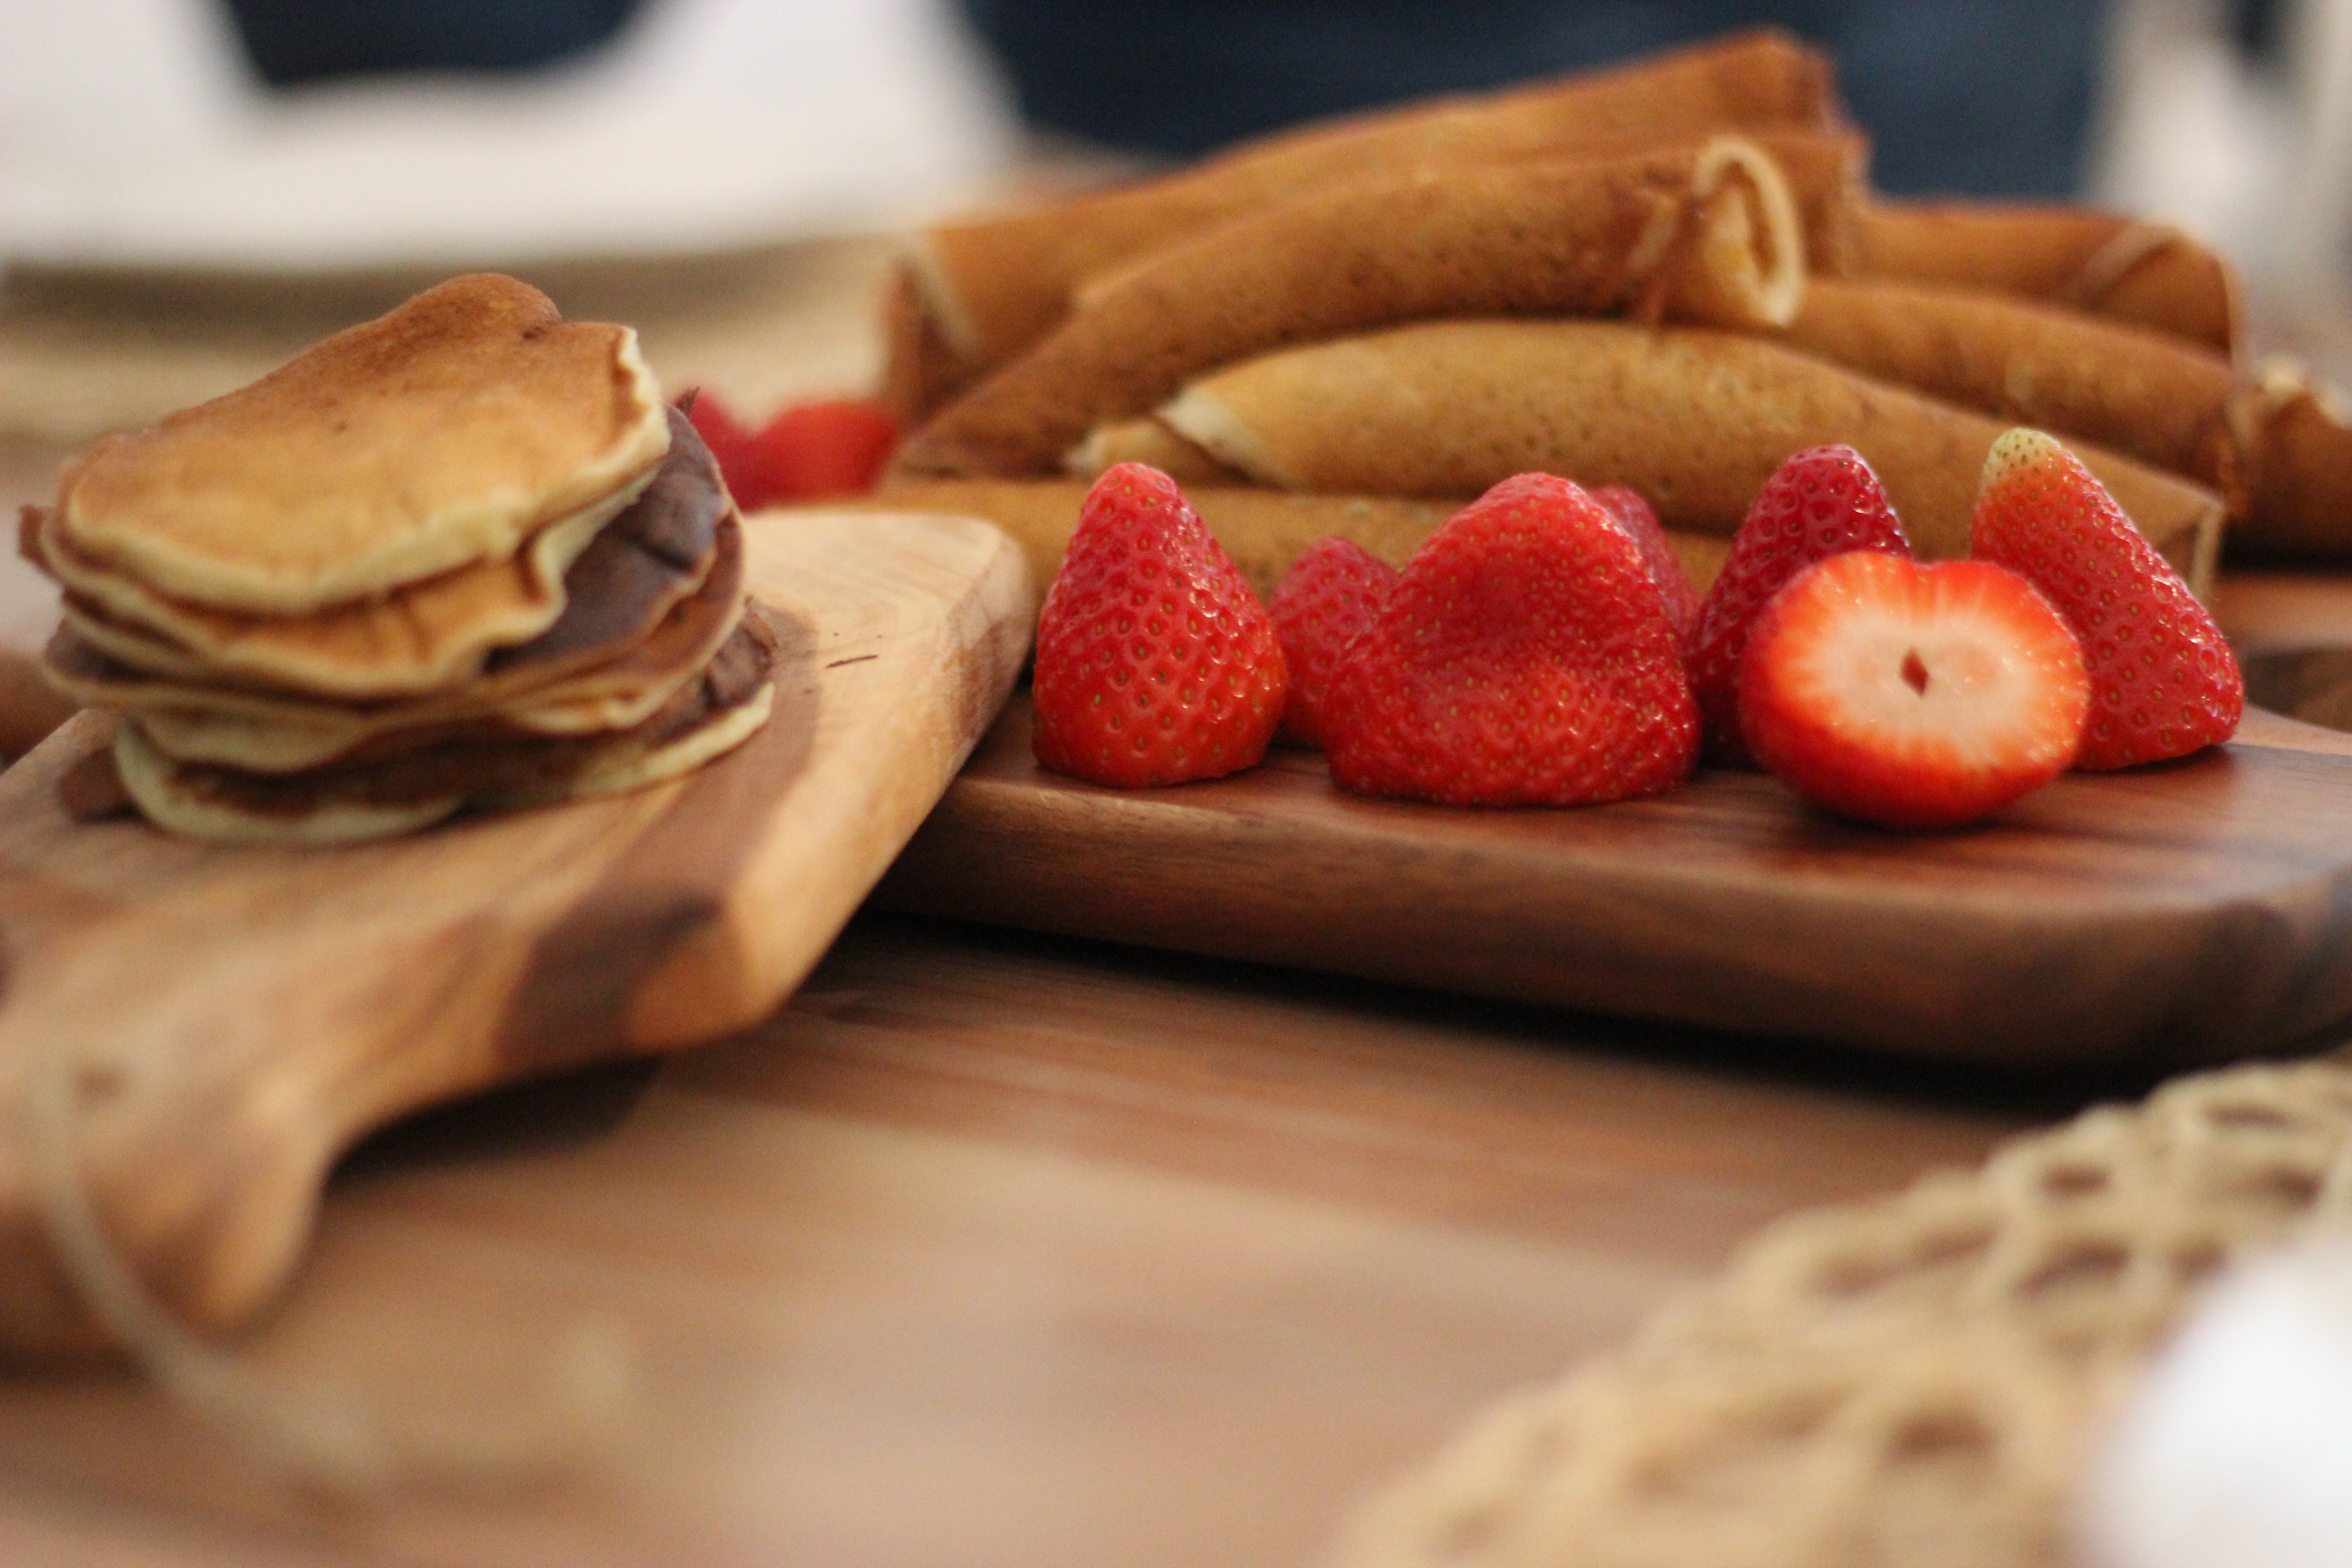
sweet, decoration, dish, meal, food, produce, breakfast, chocolate, baking, dessert, waffle, delicious, french, strawberries, crepe, brunch, flavor, feasting